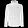
Label: Coat